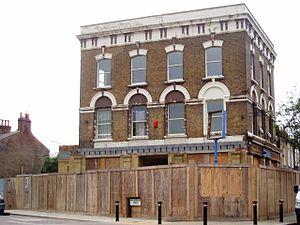
Shaun of the Dead, ou Shaun et les zombies au Québec, est une comédie horrifique franco-britannique réalisée par Edgar Wright, sortie en 2004. Sous-titré en France « Une comédie romantique avec des zombies », il est à la fois un hommage et une parodie de films de série B.